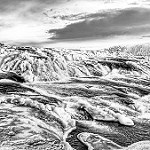
Label: B & W